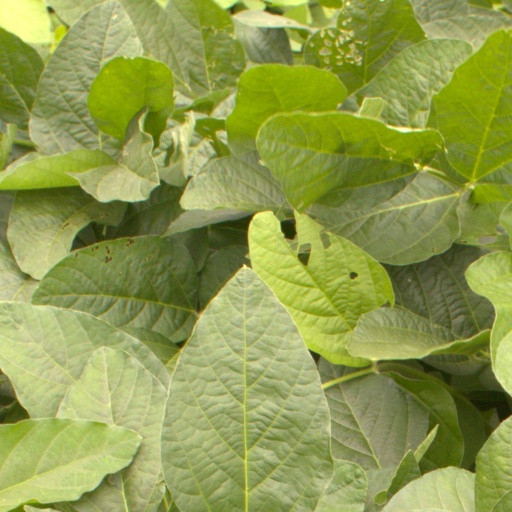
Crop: soybean